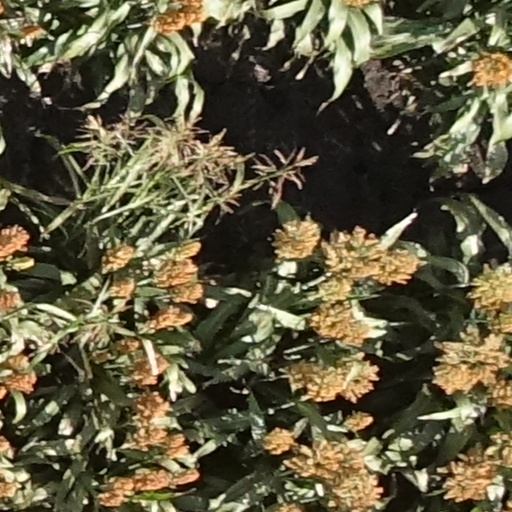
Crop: sorghum